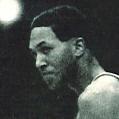
Age: 48